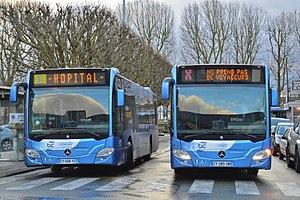
Autobus sur le réseau TIC de Compiègne
Cette liste des réseaux urbains et interurbains de France a pour objectif de rassembler l'ensemble des réseaux de transports interurbains et urbains de la France.
Les Transports intercommunaux du Compiégnois est le réseau de transport en commun de l'agglomération de Compiègne. Ce réseau présente la particularité d'être entièrement gratuit, à l'instar de nombreux autres réseaux dans l'Oise.
Le département de l'Oise possède un réseau interurbain, qui n'a pas de nom officiel à l'heure actuelle.